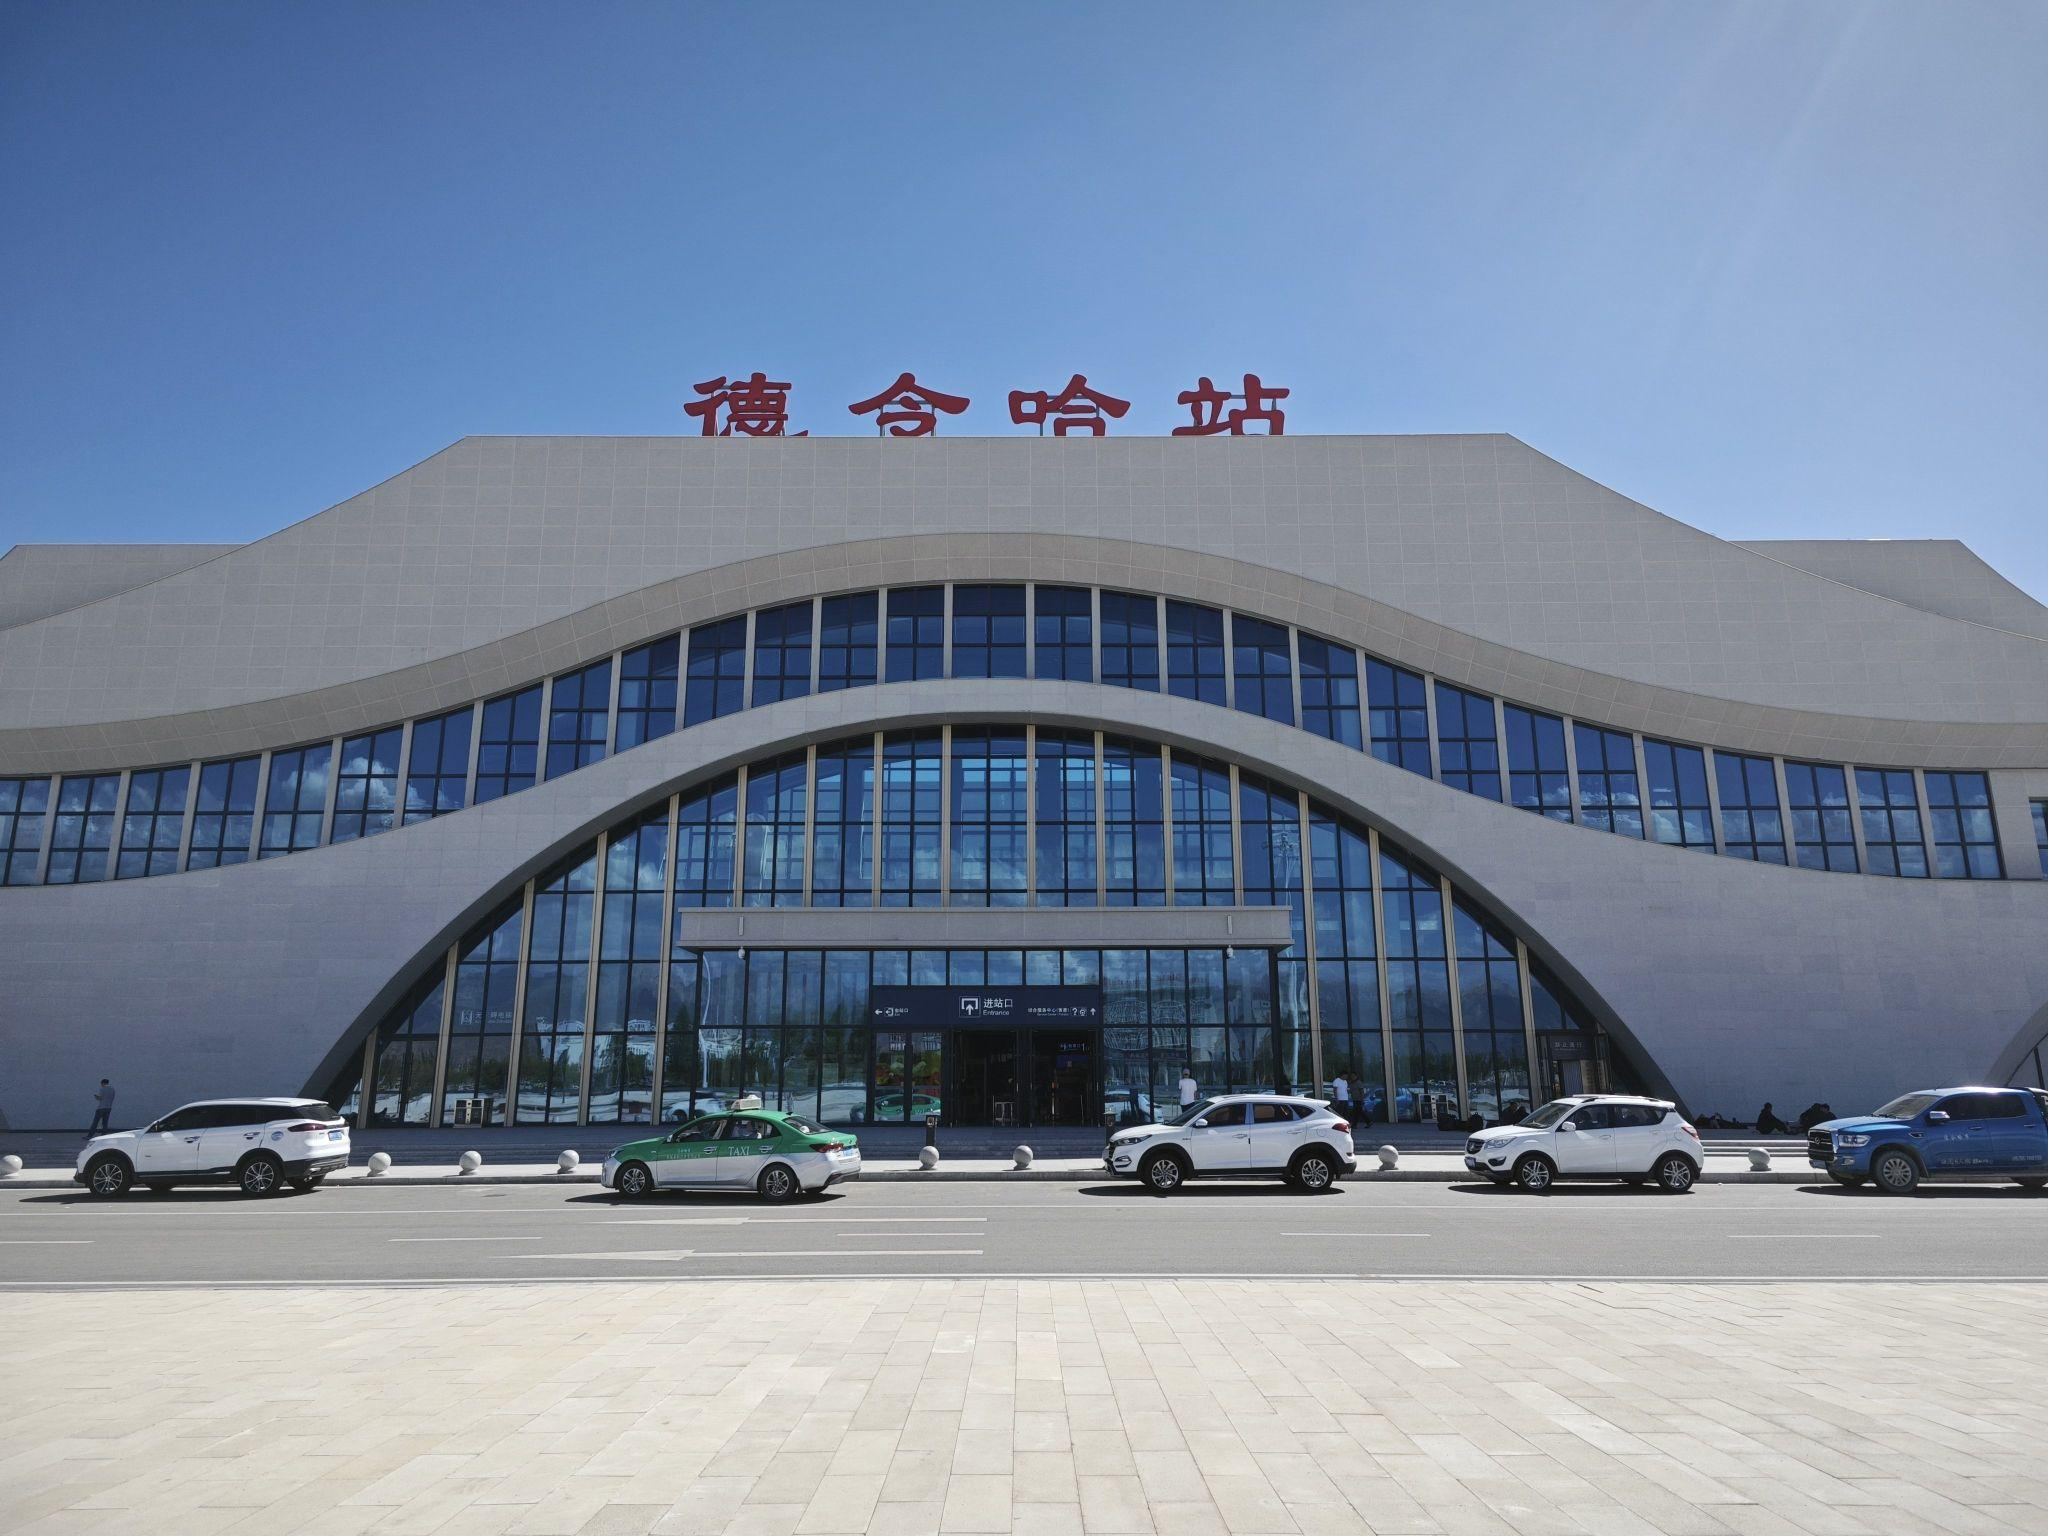
地标名称：德令哈站
所在城市：海西蒙古族藏族自治州·德令哈市